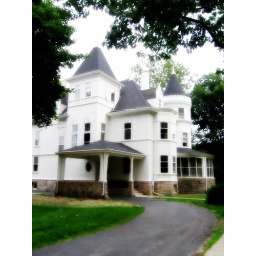
That big white house in Palatine, down the street from the police station, looks like it's empty now.